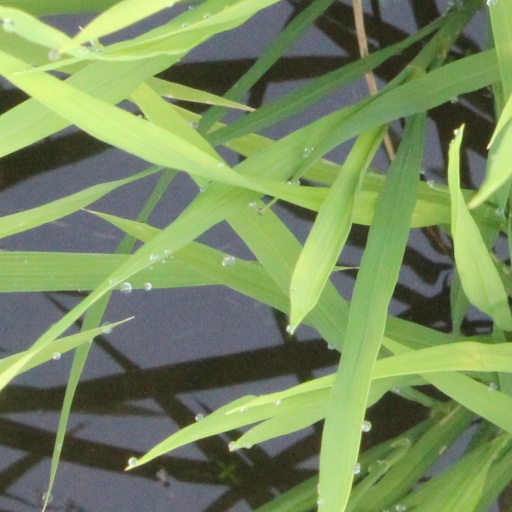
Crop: rice